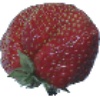
Label: Strawberry Wedge 1